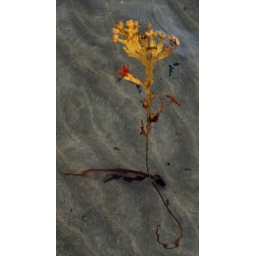
sea weed in water at beach muckross kilcar co donegal 23/7/10